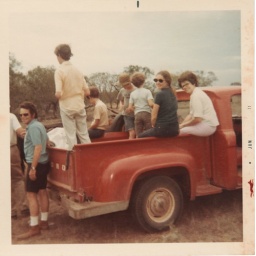
in the red pickup in the pasture